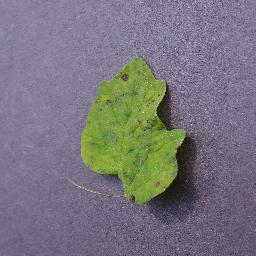
Label: Tomato___Septoria_leaf_spot